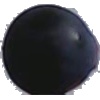
Label: Grape Blue 1